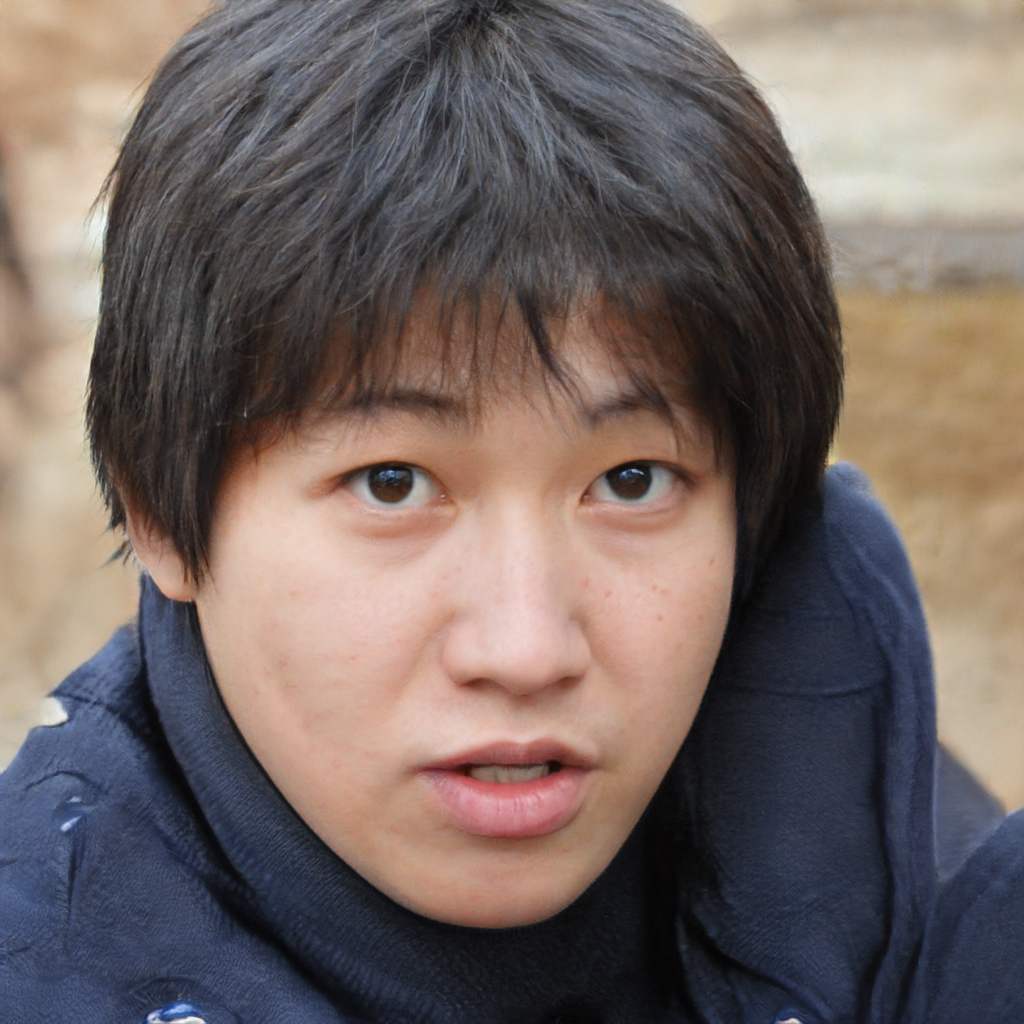
Gender: Male